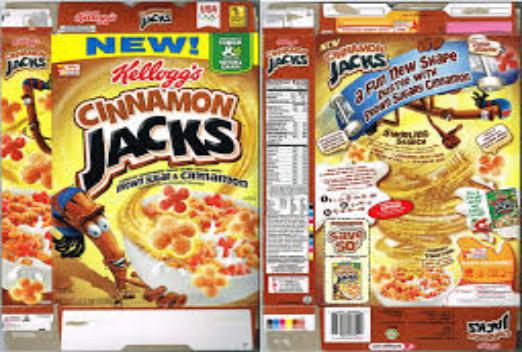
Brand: Cinnamon Jacks
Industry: Food